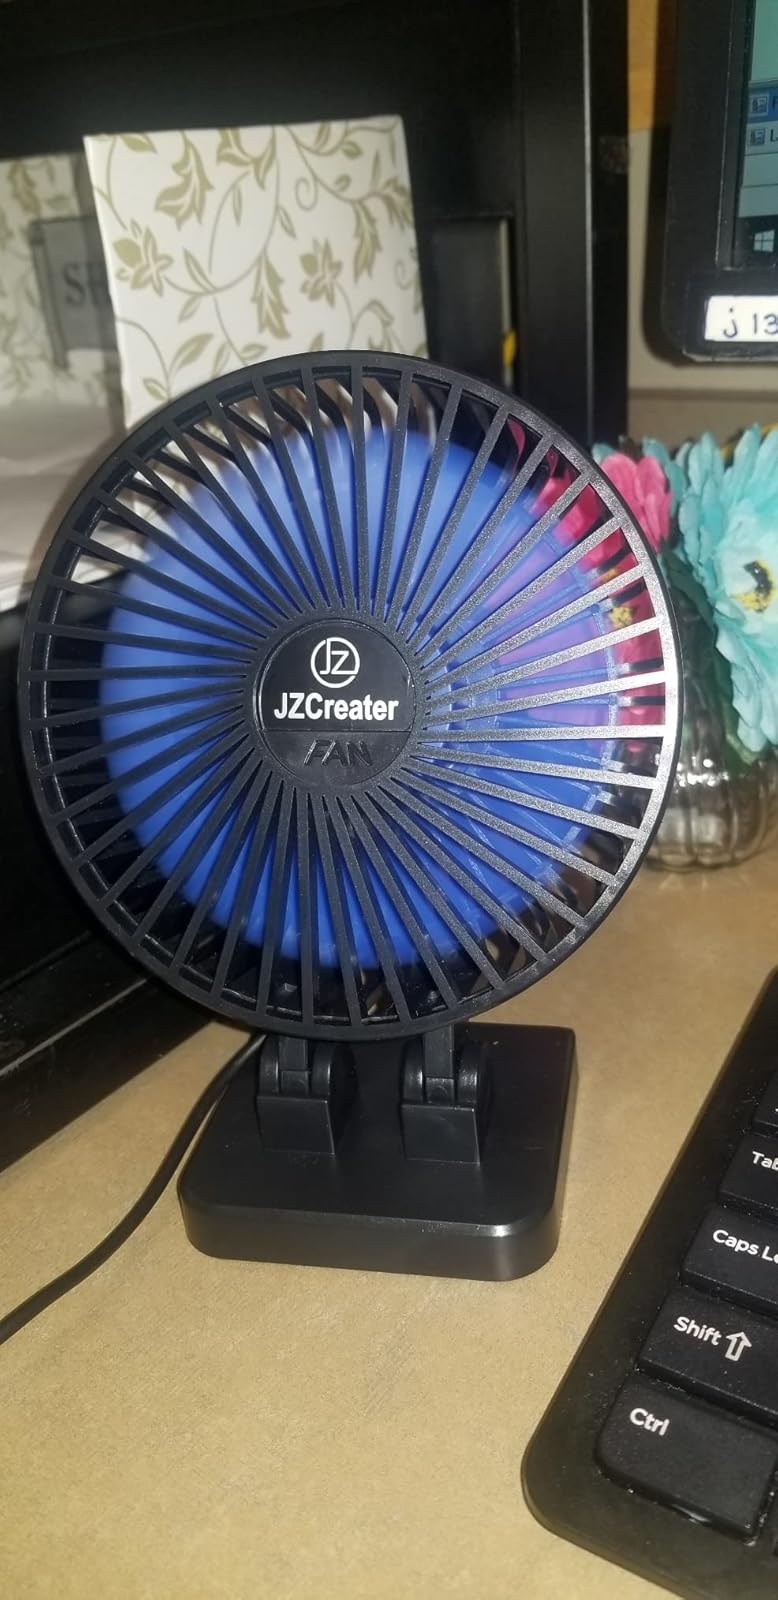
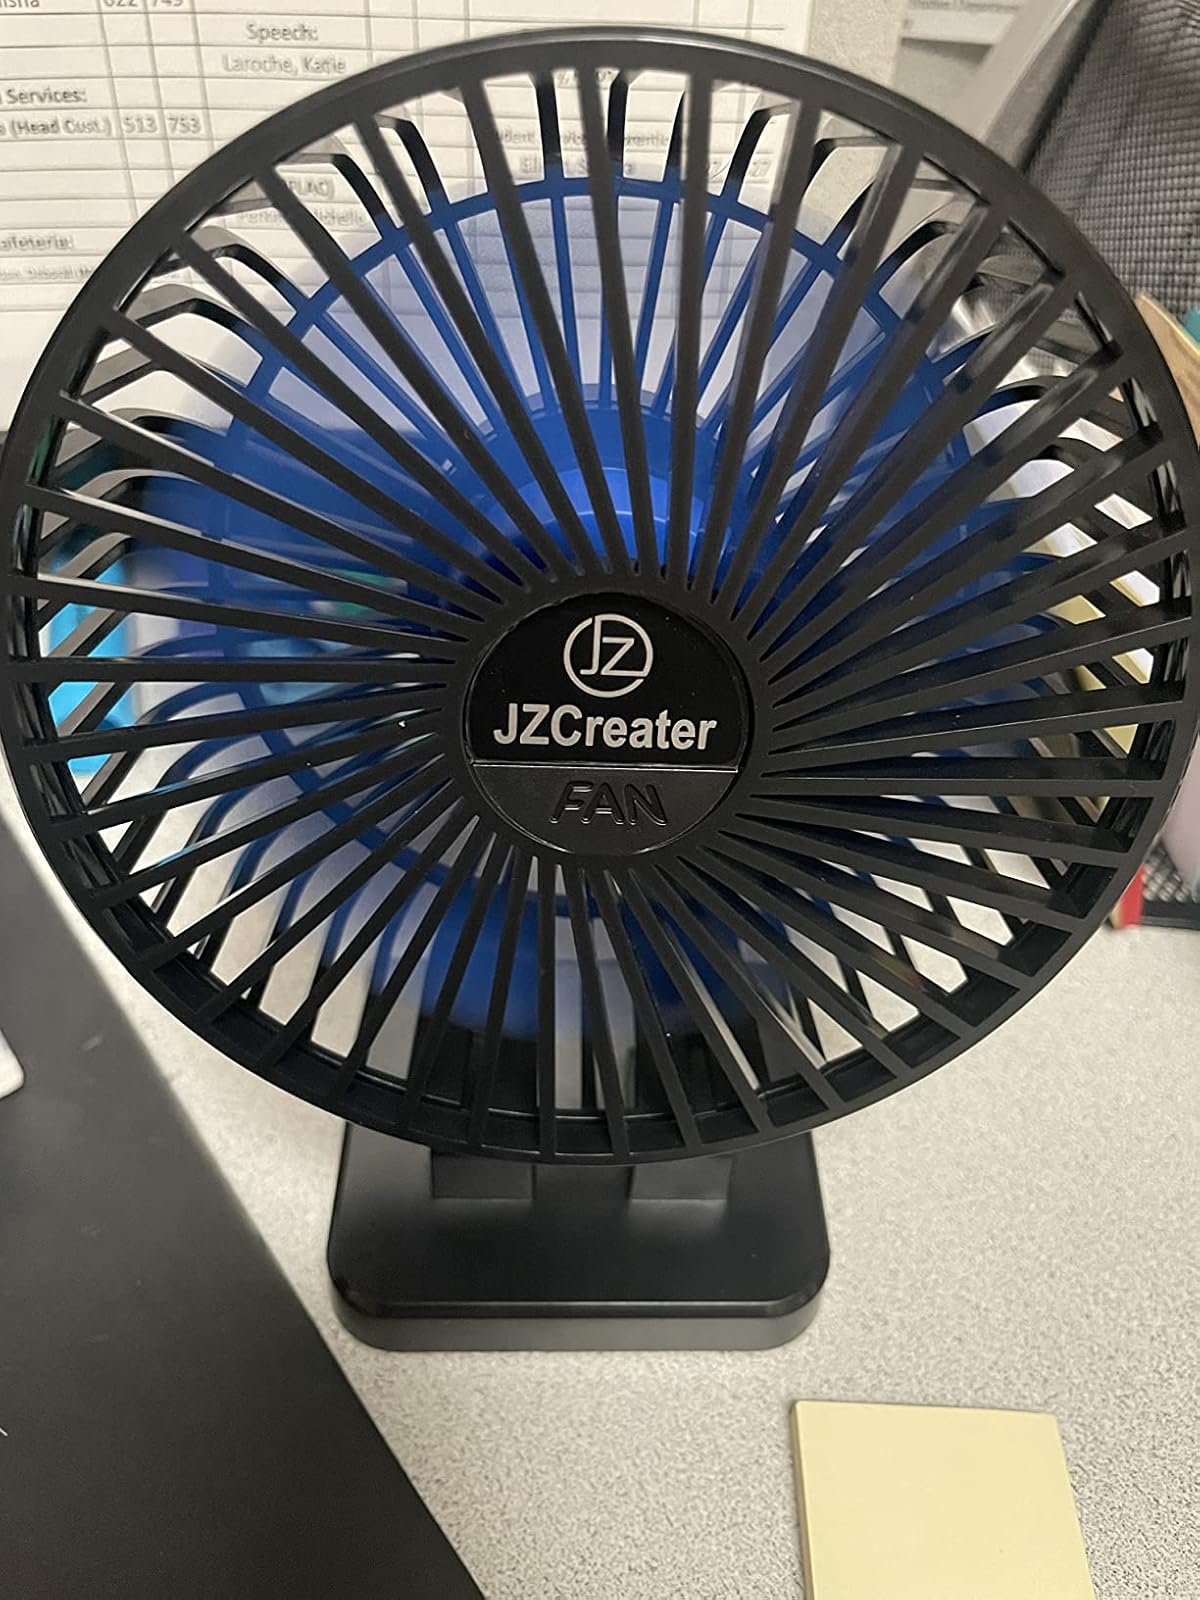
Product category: fan
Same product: yes